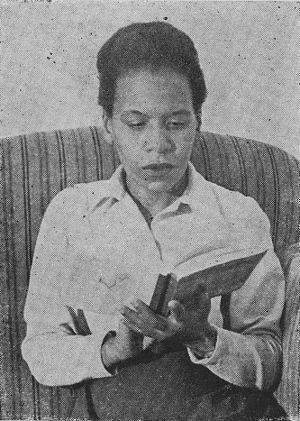
Virginia Brindis de Salas est une femme de lettres et poétesse afro-uruguayenne.